List of protected cruisers of France

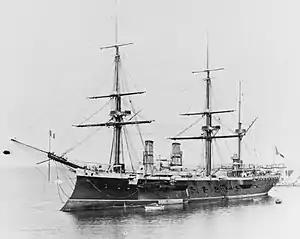
A large black ship with three masts and sail rigging sits in a harbor with several small boats alongside.

The French Navy embarked on a construction program in 1878 that included a series of new cruisers. The (Council of Works) intended for the vessels to be used as commerce raiders to attack British merchant shipping. The first four vessels were traditional unprotected cruisers, but the naval engineer Louis-Émile Bertin successfully lobbied for the fifth vessel, which was to become "Sfax", to be cancelled and redesigned to incorporate an armor deck to match the latest British protected cruisers. Since she was to attack merchant shipping during long cruises far from port, she was fitted with a barque sailing rig to supplement her steam engines. "Sfax" proved to be a successful design and created the basis from which the first generation of French protected cruisers would be built.